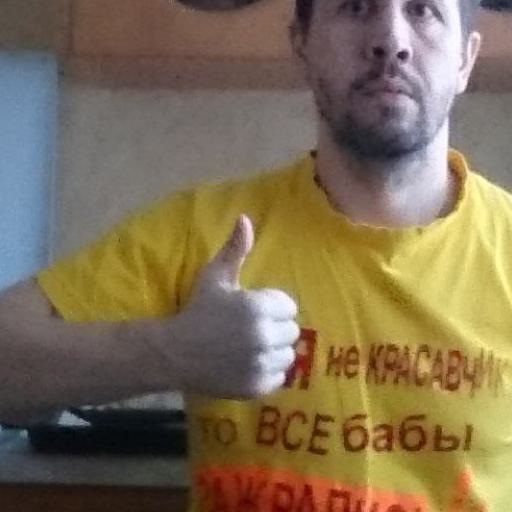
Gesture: like